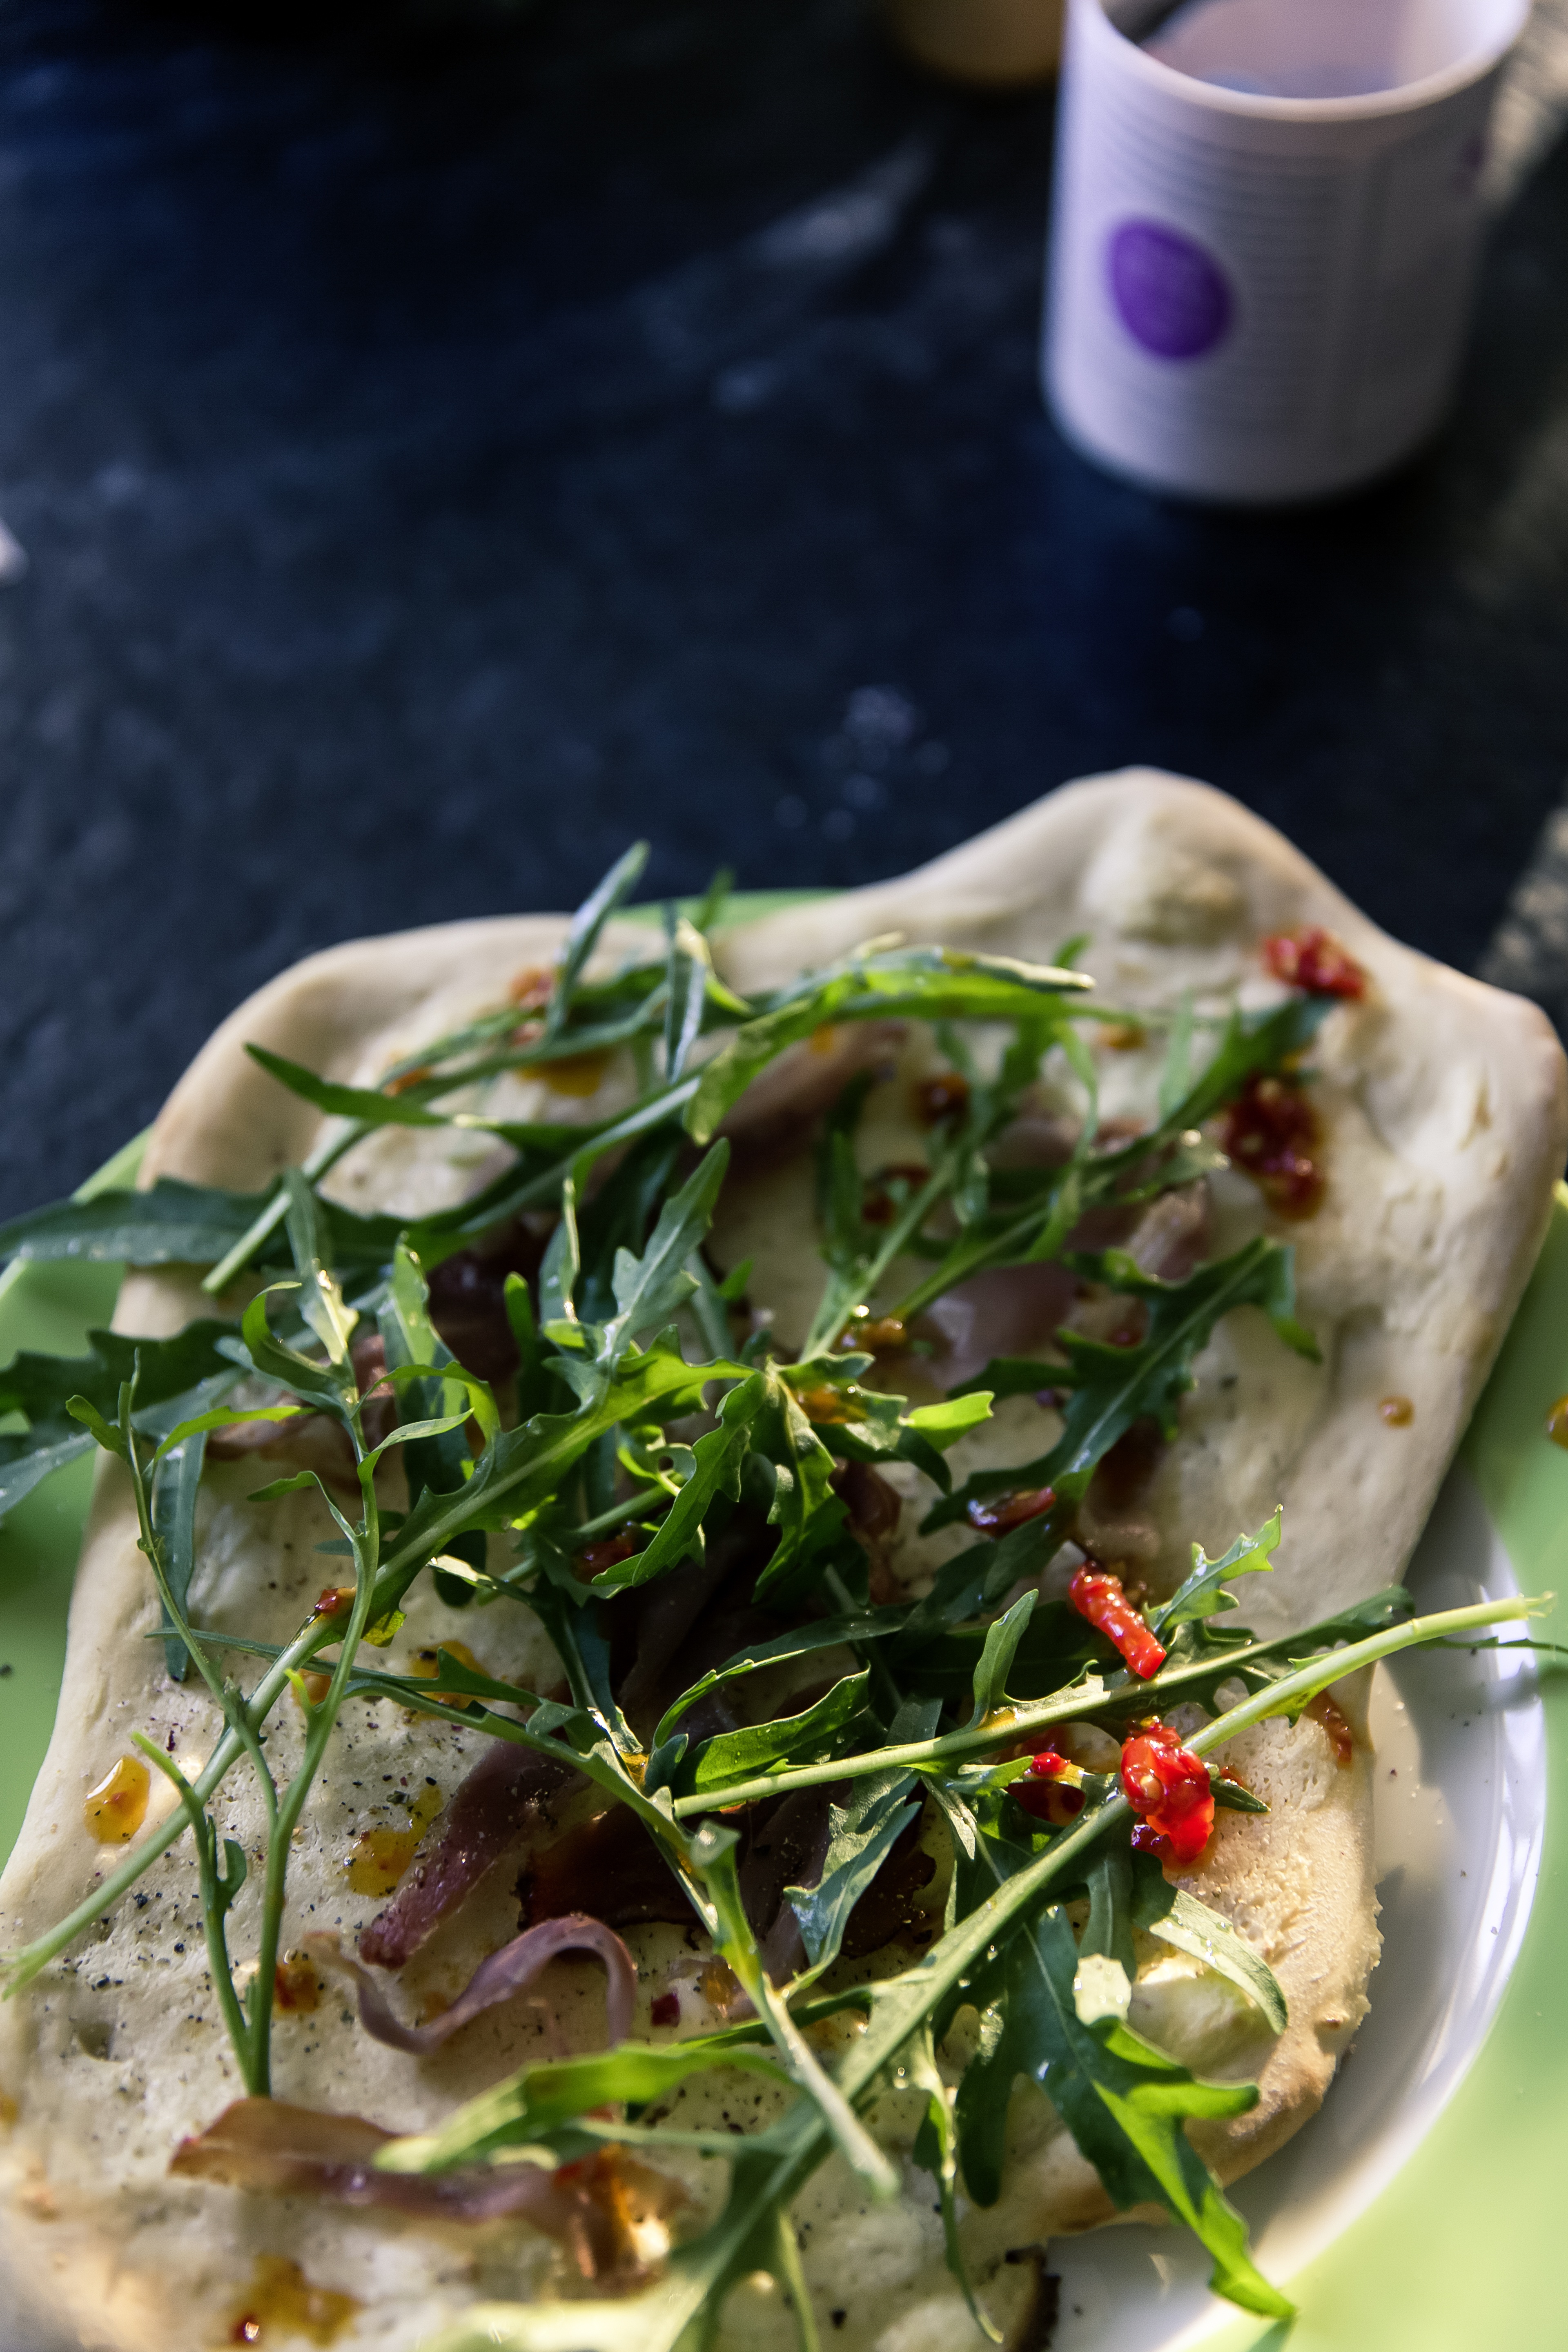
dish, meal, food, produce, vegetable, snack, eat, cuisine, delicious, rocket, pizza, nutrition, chunks, dine, crispy, benefit from, vespers, party service, gastro, tarte flamb e